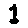
Label: 1